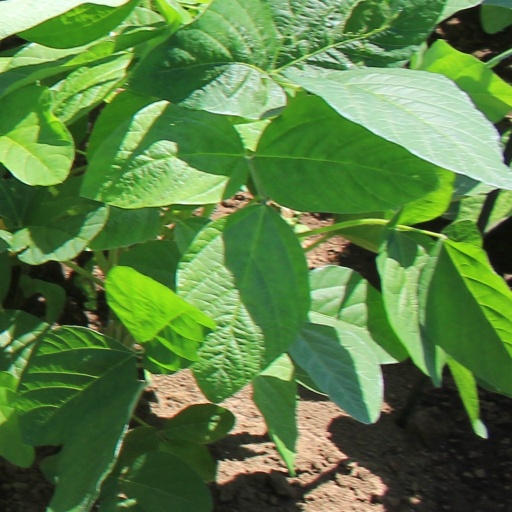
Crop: soybean